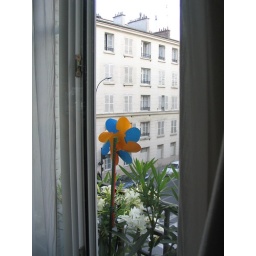
Windmill in a window box - it doesn't work very well, but it looks fun